Alexander Lizyukov

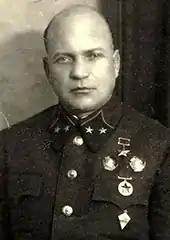

Alexander Ilyich Lizyukov (26 March 1900 – 23 July 1942) was a Soviet military leader holding the rank of major-general. He was awarded the title of Hero of the Soviet Union on 5 August 1941.